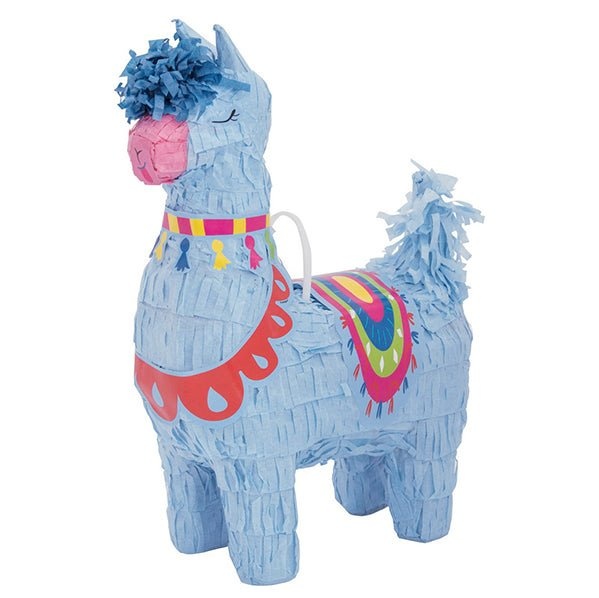
Mini Piñata - Llama
Mini Piñata - Llama (24.5cm H x 17.2cm W x 7cm D). A must for any party - young or old it's a winner! Fill with you chosen small lollies and favours, and one by one have a hit of the piñata blindfolded with our piñata buster stick until the winner releases the treats inside! This mini piñata can also be used as a decoration by hanging around the party venue! Plastic loop attached so piñata can be hung. Piñata buster stick and blindfold sold separately.
Category: Arts & Entertainment > Party & Celebration > Party Supplies > Piñatas